Józef Kustroń

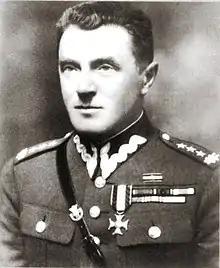
Kustroń prior to 1939

Józef Rudolf Kustroń (16 October 1892 – 16 September 1939) was a brigadier general of the Polish Army in the Second Polish Republic, commandant of the 21st Mountain Infantry Division. He was the first Polish general to die during the German invasion of Poland, and the second general officer casualty of the campaign overall; the first was Wilhelm Fritz von Roettig.